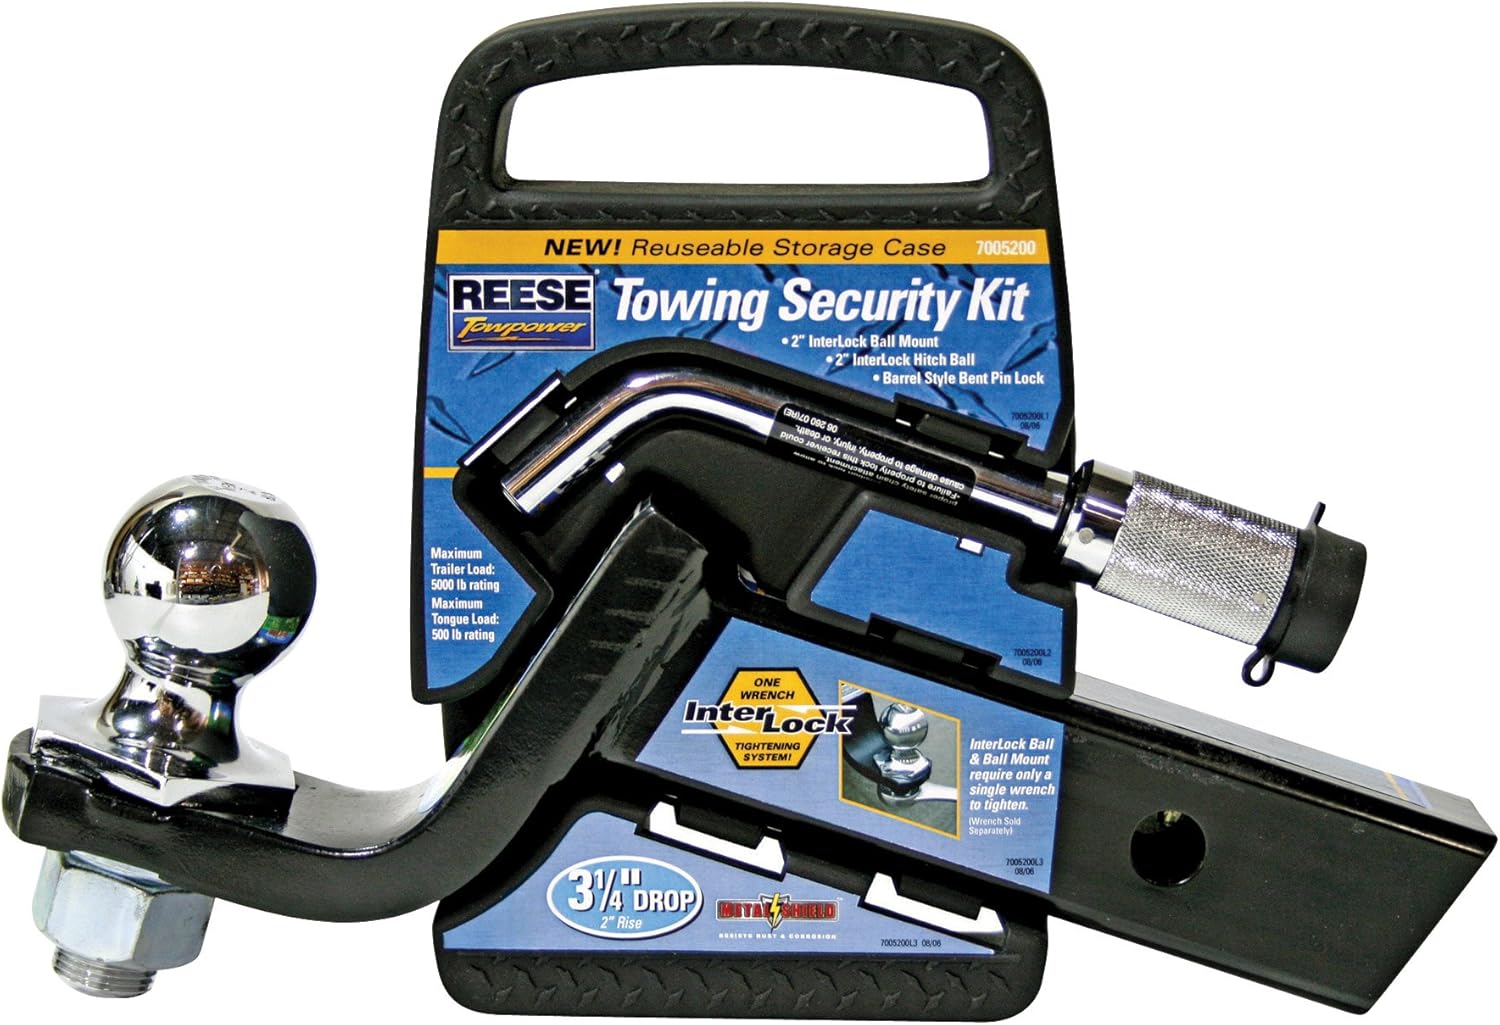
Reese Towpower 7005200 Class III Towing Security Kit
Category: Automotive
REESE Towpower InterLock ball mounts feature a specialized OEM coating for superior rust resistance and have a patented hex design which allows for a one-wrench tightening when combined with a REESE InterLock hitch ball. It makes for installing and removing the hitch ball more efficient, and prevents marring.
Features: Includes 2 inch Interlock Ball Mount | Locking bent pin for additional security | Comes with a mounting storage bag | Comes with a mounting storage bag | Facilitates easy and quick installation